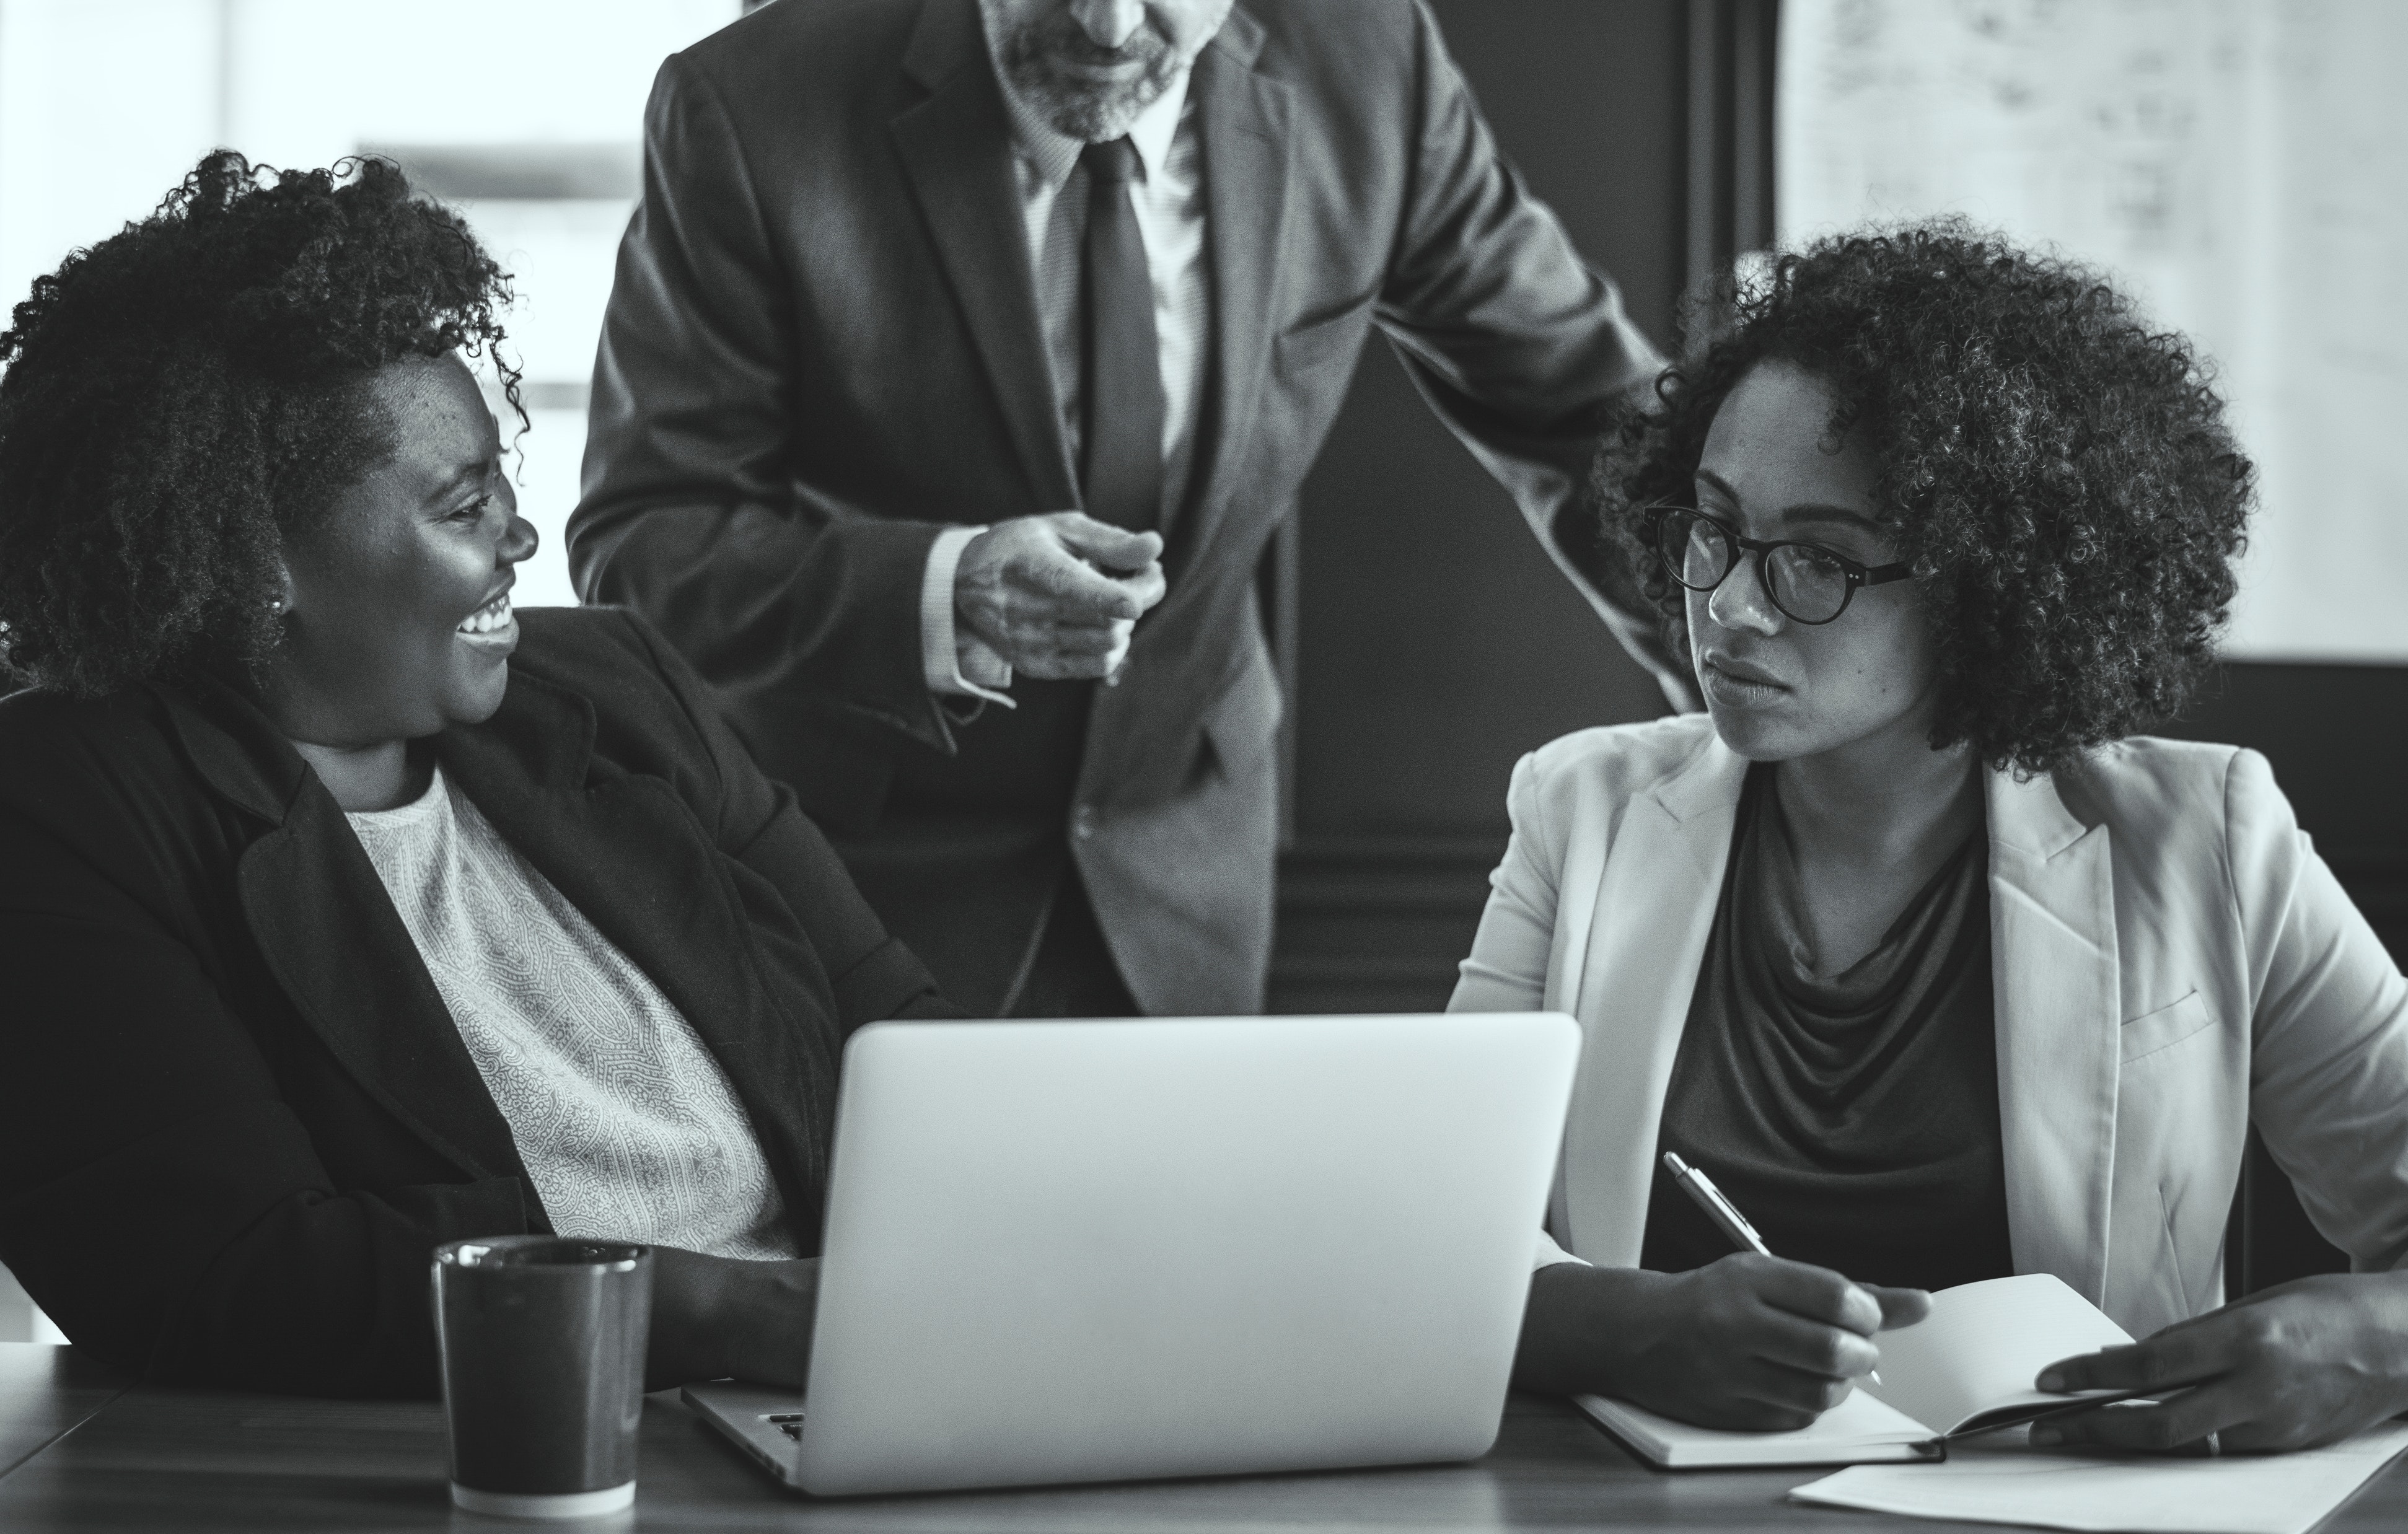
human behavior, communication, conversation, black and white, electronic device, technology, business, glasses, design, job, vision care, gentleman, girl